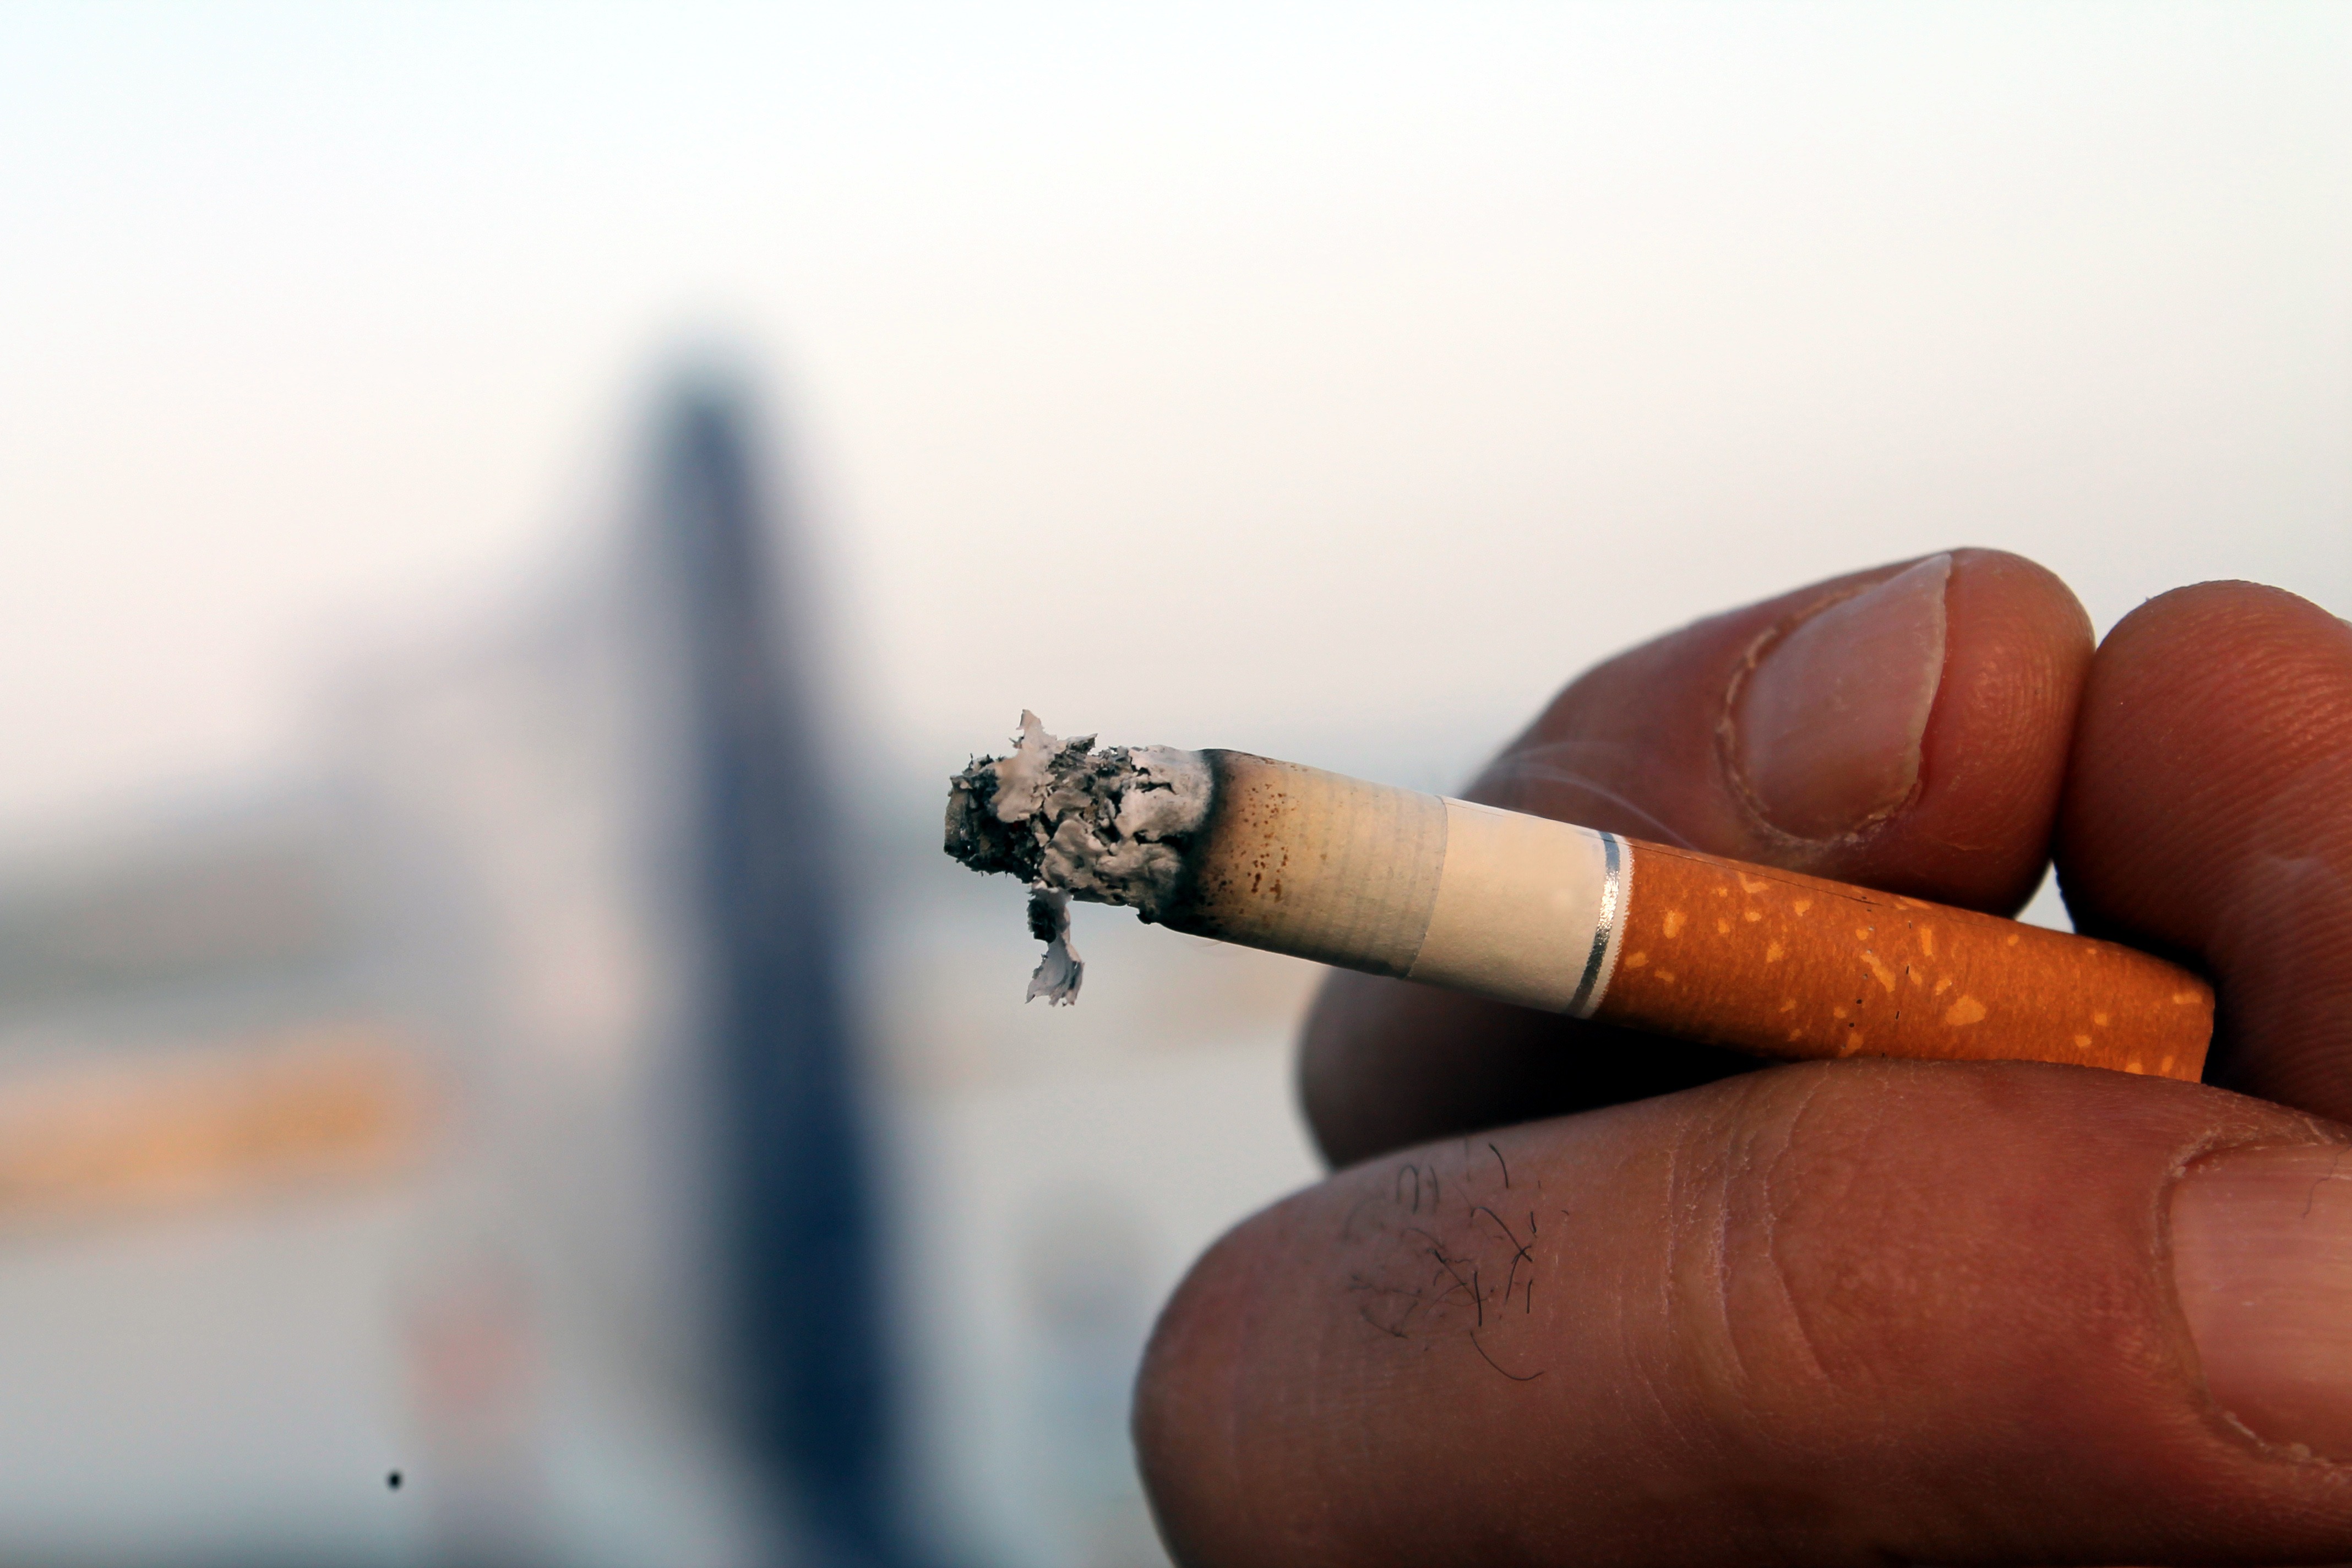
hand, smoke, finger, cigarette, close up, tobacco, macro photography, gun accessory, hand with cigarette